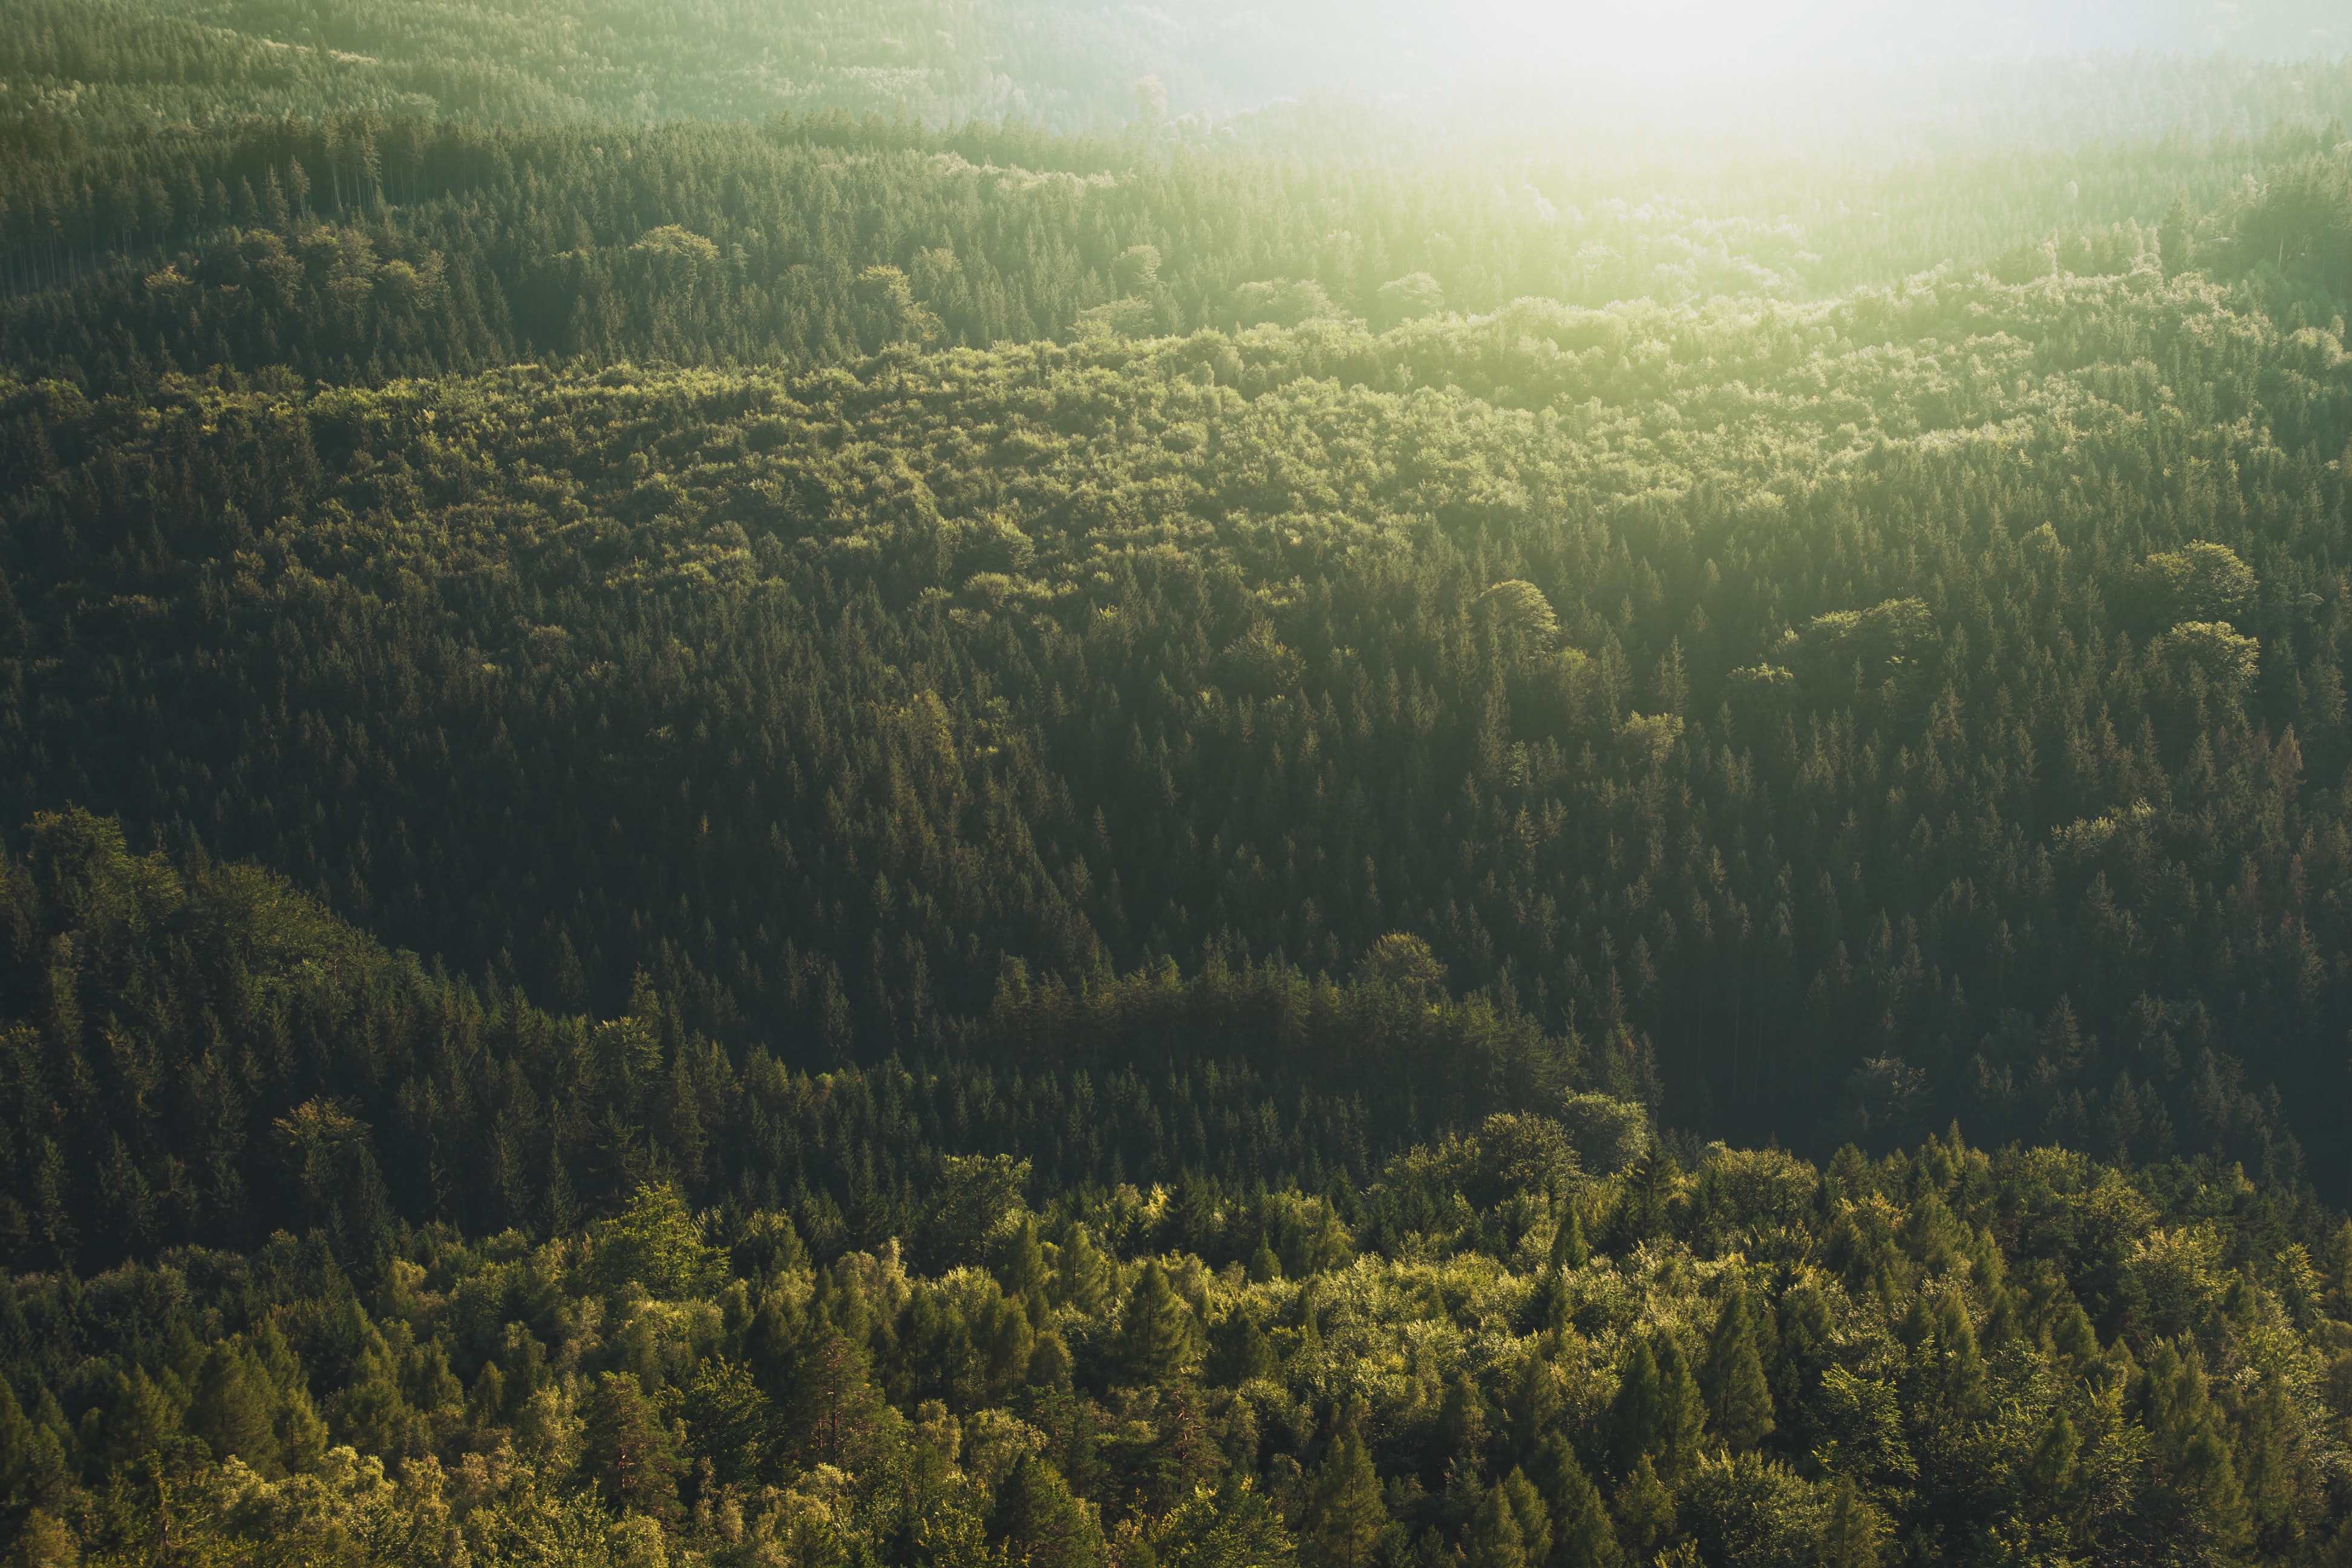
ecosystem, vegetation, wilderness, forest, aerial photography, nature reserve, sky, spruce fir forest, tropical and subtropical coniferous forests, tree, atmosphere, morning, national park, grass, hill, biome, shrubland, grassland, sunlight, escarpment, hill station, ecoregion, temperate coniferous forest, landscape, field, plant community, mountain, meadow, horizon, rainforest, grass family, plain, temperate broadleaf and mixed forest, prairie, jungle, mount scenery